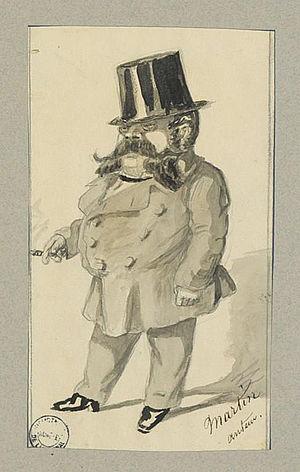
Édouard Joseph Martin, né à Melun le 19 juillet 1825, mort à Paris le 13 juillet 1866, est un dramaturge français.
Romain Thomas dit Lhéritier est un acteur et dessinateur français, né le 14 septembre 1809 à Neuilly et mort le 23 février 1885 aux Batignolles.